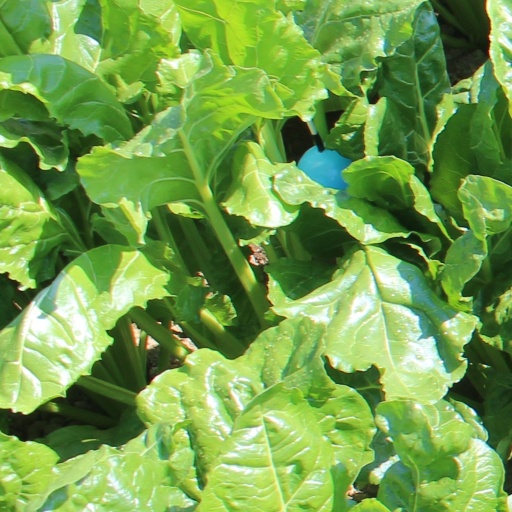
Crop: sugar beet